Kirkby-in-Ashfield Central railway station

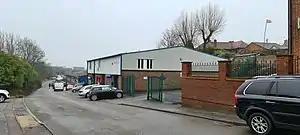
Modern industrial units along alignment of former rail tracks

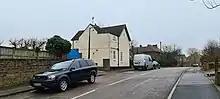
The former Station Master's house

Kirkby-in-Ashfield Central is a former railway station that served the town of Kirkby-in-Ashfield, Nottinghamshire.